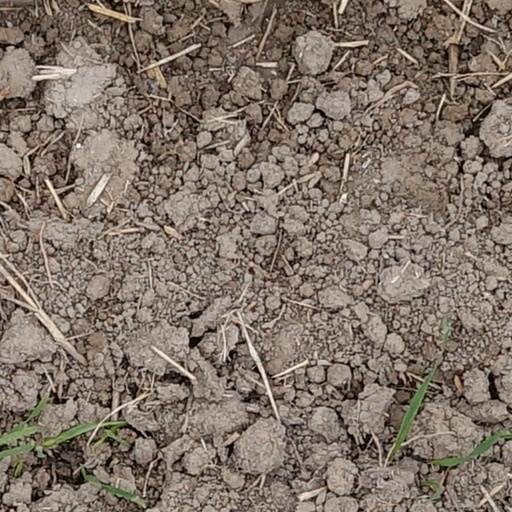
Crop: wheat